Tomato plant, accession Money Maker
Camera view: tilt-top (135 deg); turntable rotation: 120 degrees
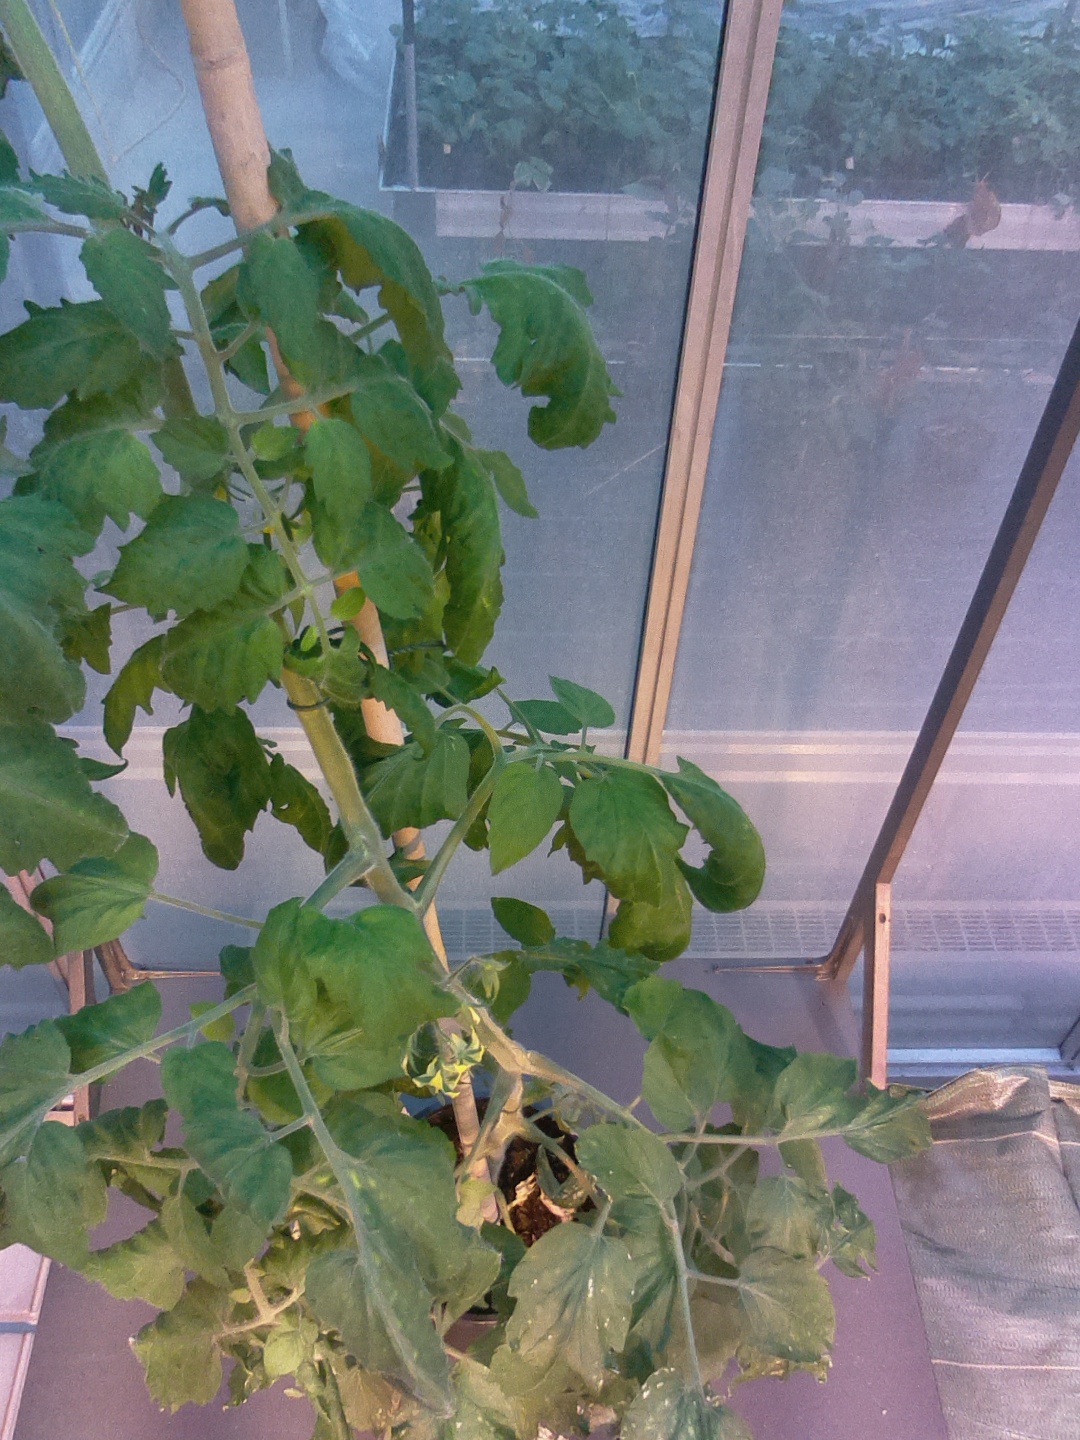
BBCH growth stage 63: 30%-40% of flowers open